Tylosaurus

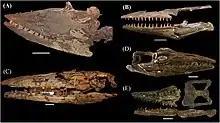
Fossil skulls of "Tylosaurus" species (A) "T. proriger", (B) "T. nepaeolicus", (C) "T. bernardi", (D) "T. saskatchewanensis", and (E) "T. pembinensis"

In his major work published in 1967, Dale A. Russell recognized only two valid species in "Tylosaurus", namely "T. proriger" and "T. nepaeolicus". However, throughout the 19th and 20th centuries, many species of mosasaurs coming from around the world, originally described as being from separate genera, were now recognized as belonging to "Tylosaurus".